2024 Coke Zero Sugar 400

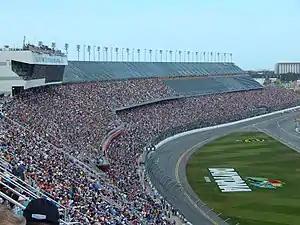
Daytona International Speedway, the site of the race.

The race was held at Daytona International Speedway, a race track located in Daytona Beach, Florida, United States. Since its opening in 1959, the track has been the home of the Daytona 500, the most prestigious race in NASCAR. In addition to NASCAR, the track also hosts ARCA, AMA Superbike, USCC, SCCA, and Motocross races. It features multiple layouts including the primary high speed tri-oval, a sports car course, a motorcycle course, and a karting and motorcycle flat-track. The track's infield includes the Lake Lloyd, which has hosted powerboat racing. The speedway is owned and operated by International Speedway Corporation.